Amalgamated Investment and Property Co Ltd v John Walker & Sons Ltd

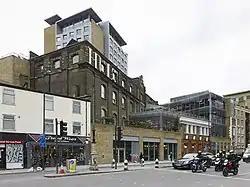
33 Commercial Rd, Stepney, London E1 1LD

Amalgamated Investment and Property Co Ltd v John Walker & Sons Ltd [1977] 1 WLR 164 is an English contract law case, concerning common mistake and the frustration of an agreement.